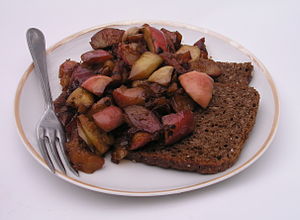
Æbleflæsk
Æbleflæsk, hvor æblerne endnu ikke er helt moste.
Æbleflæsk og rugbrød
Æbleflæsk er en gammel dansk ret, der tilberedes af æbler, stribet flæsk, løg.